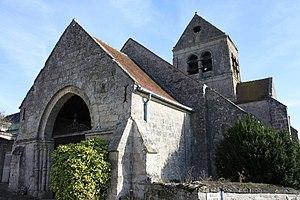
Droizy est une commune française située dans le département de l'Aisne, en région Hauts-de-France.